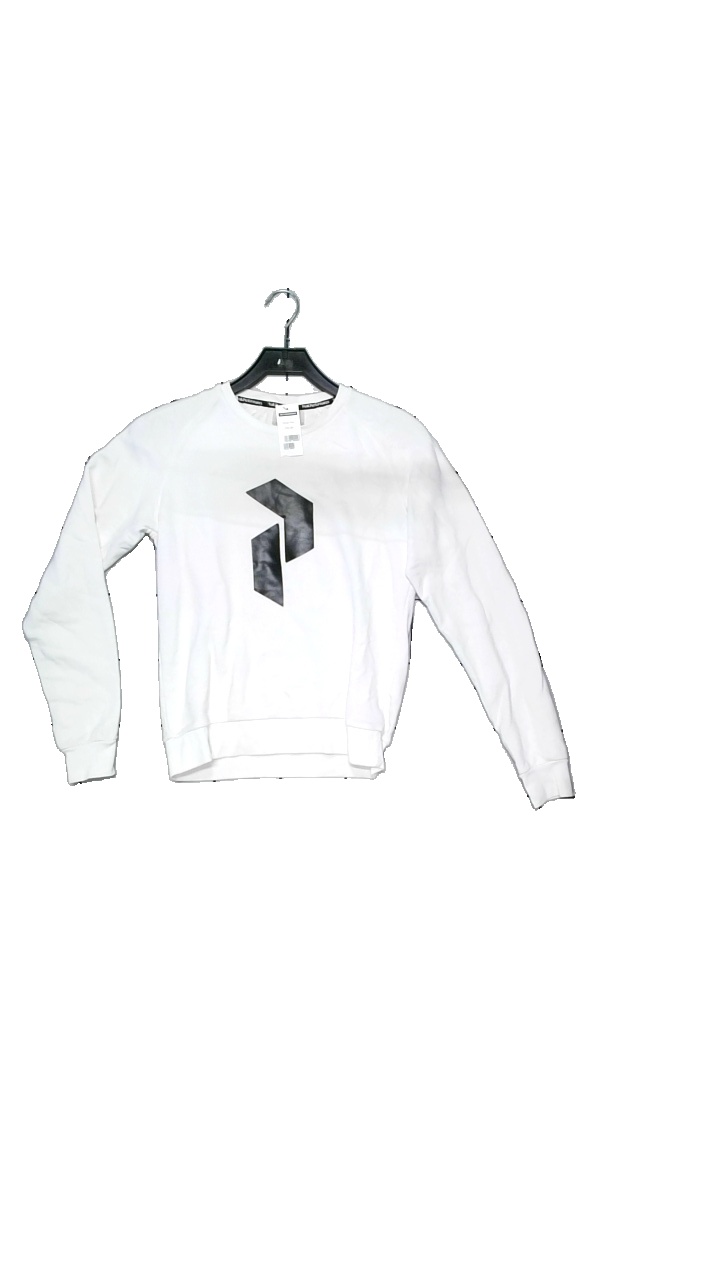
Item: Sweater (Ladies)
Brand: Peak Performance
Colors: Black, White
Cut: Regular
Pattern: Logo print
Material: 100% cotton
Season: All
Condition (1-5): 4
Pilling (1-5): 3
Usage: Reuse
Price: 100-150